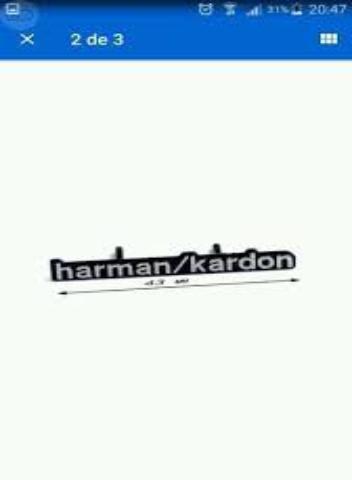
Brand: HARMAN KARDON
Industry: Electronic